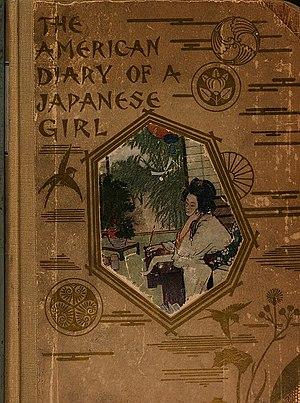
Yonejirō Noguchi, 8 décembre 1875 - 13 juillet 1947, est un influent écrivain japonais de poésie, de fiction, d'essais et de critiques littéraires à la fois en anglais et japonais. Connu en Occident par son nom de plume Yone Noguchi, il est le père du sculpteur Isamu Noguchi.